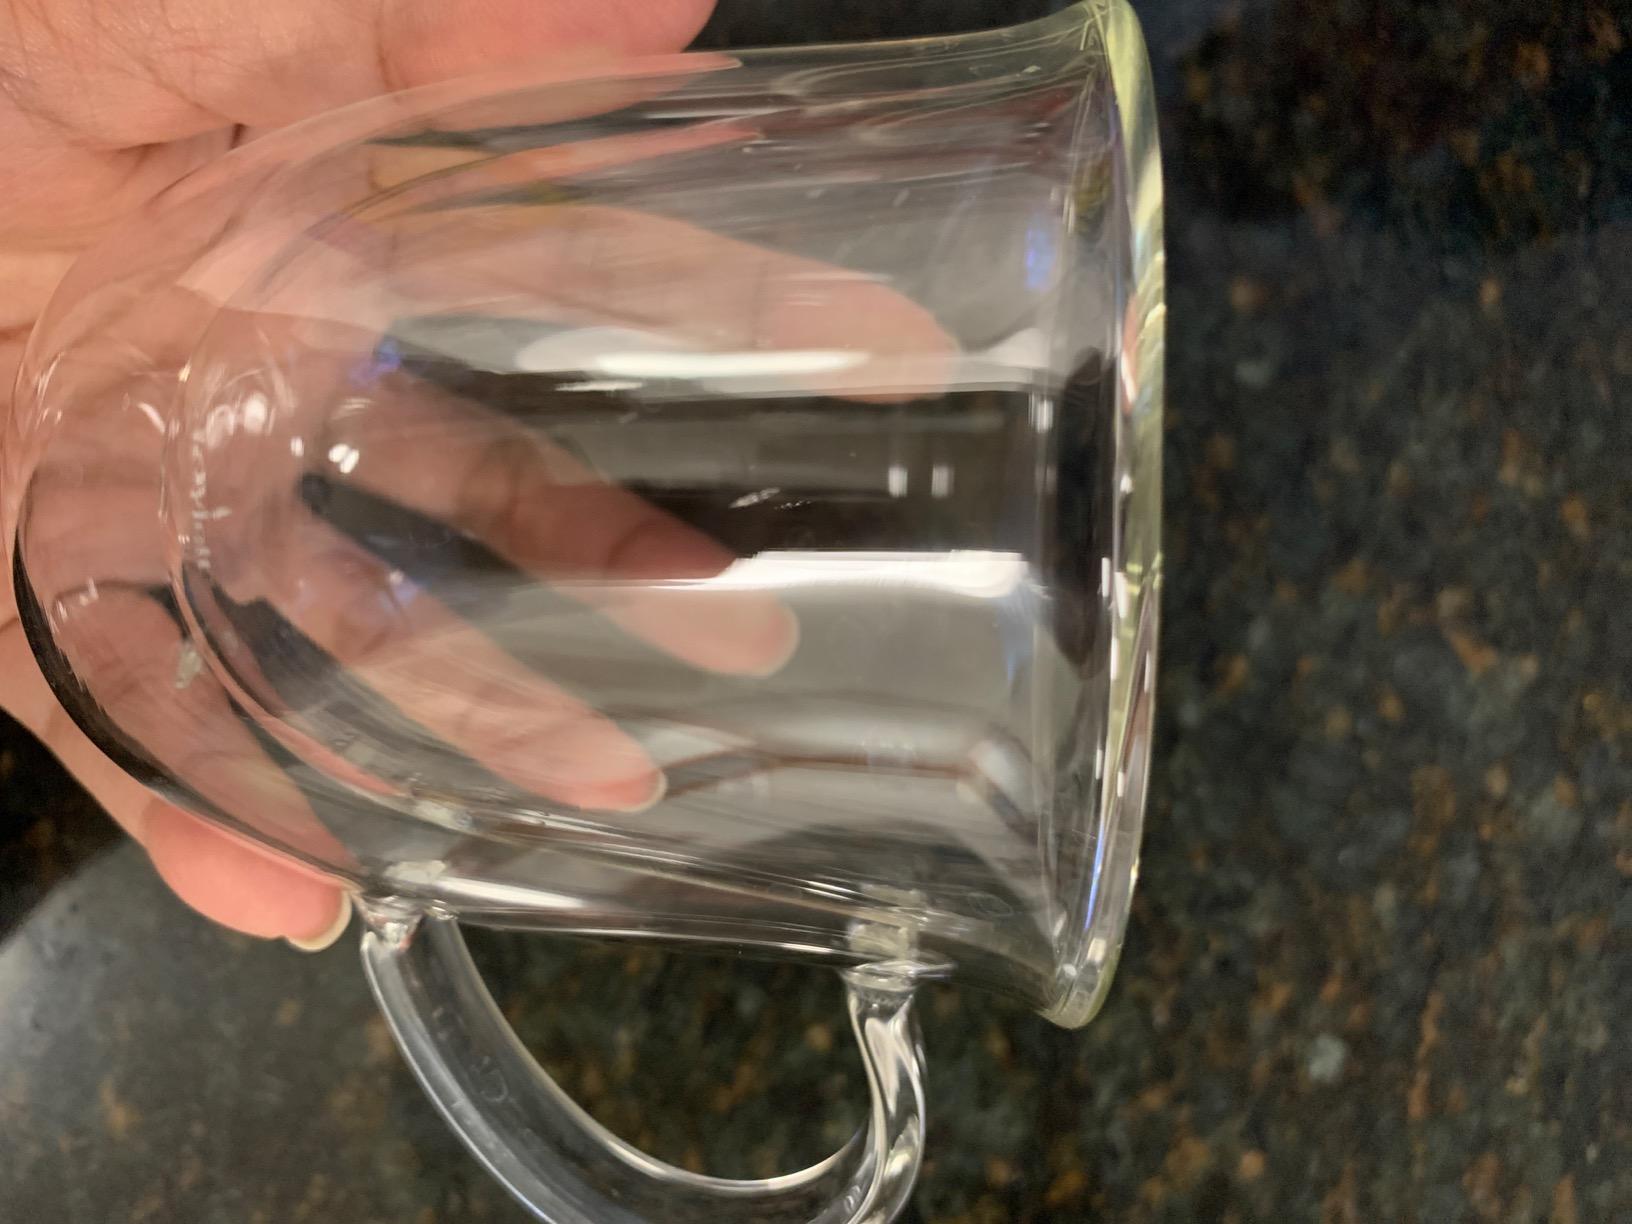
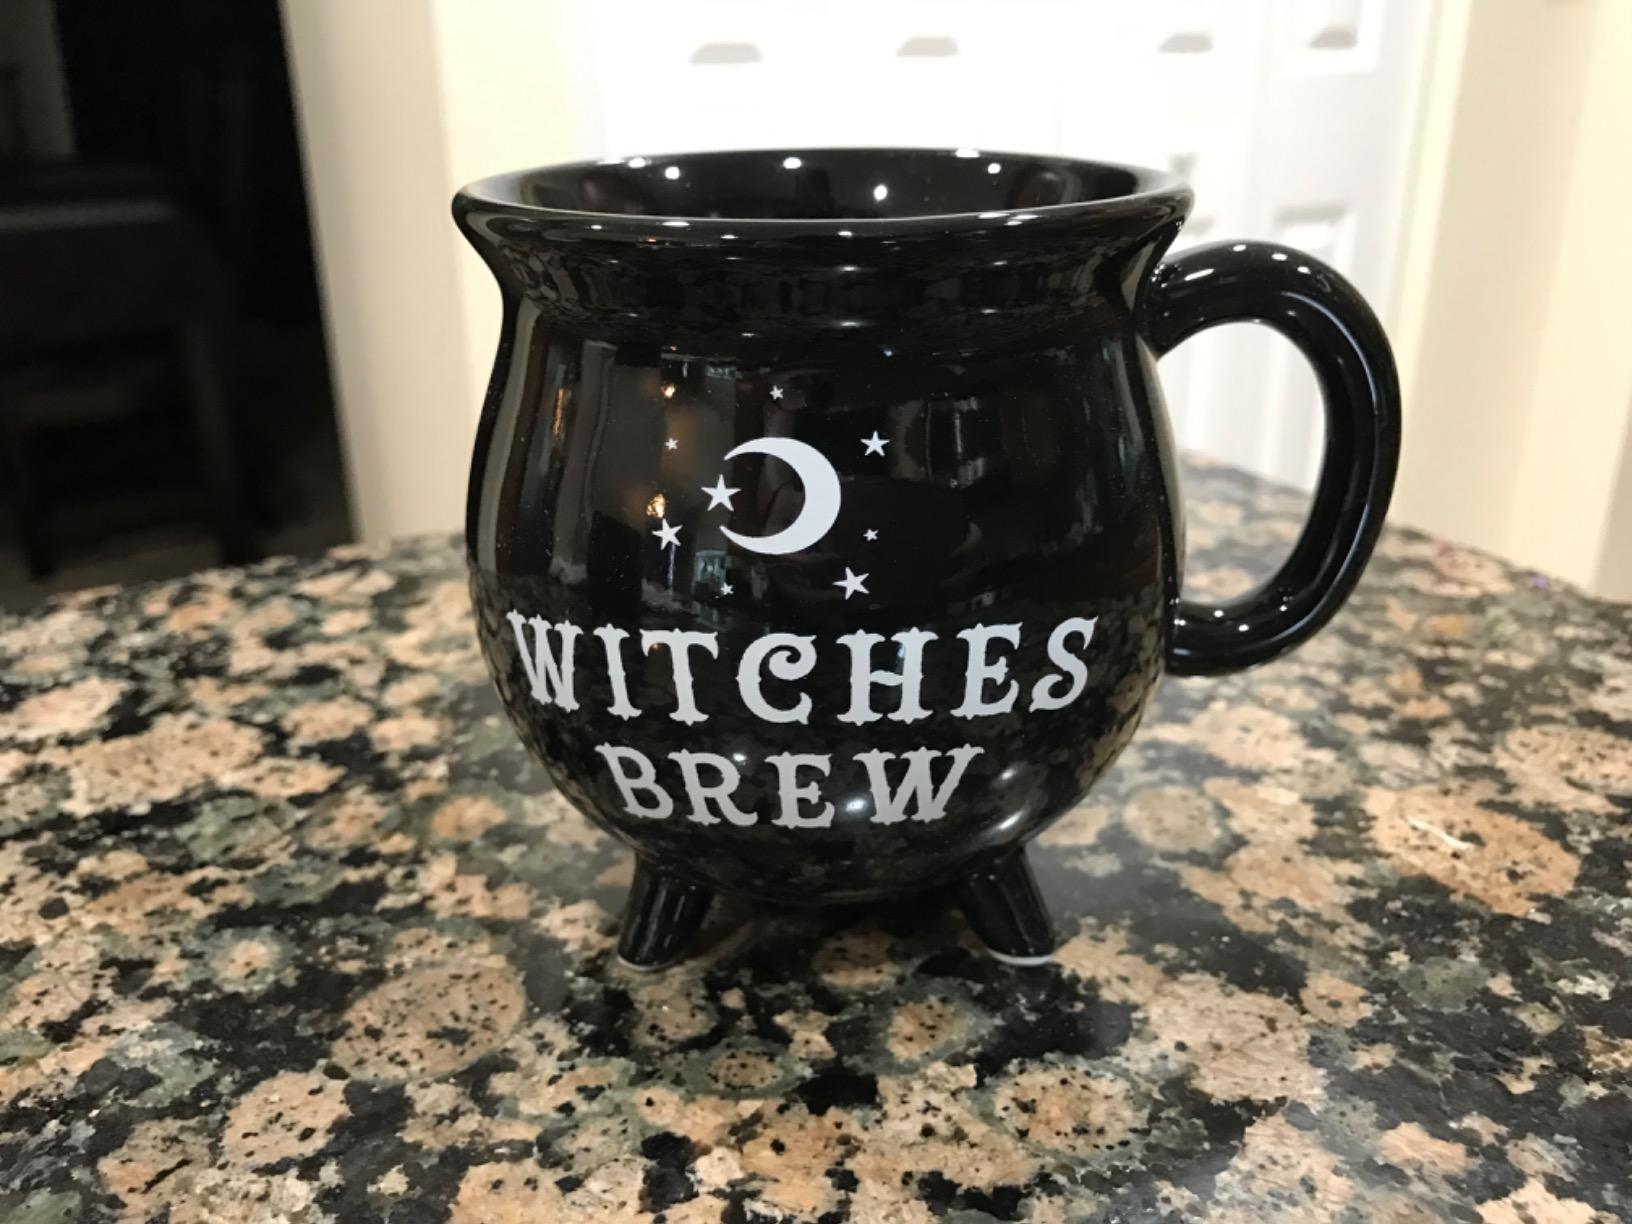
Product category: items_mug
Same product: no